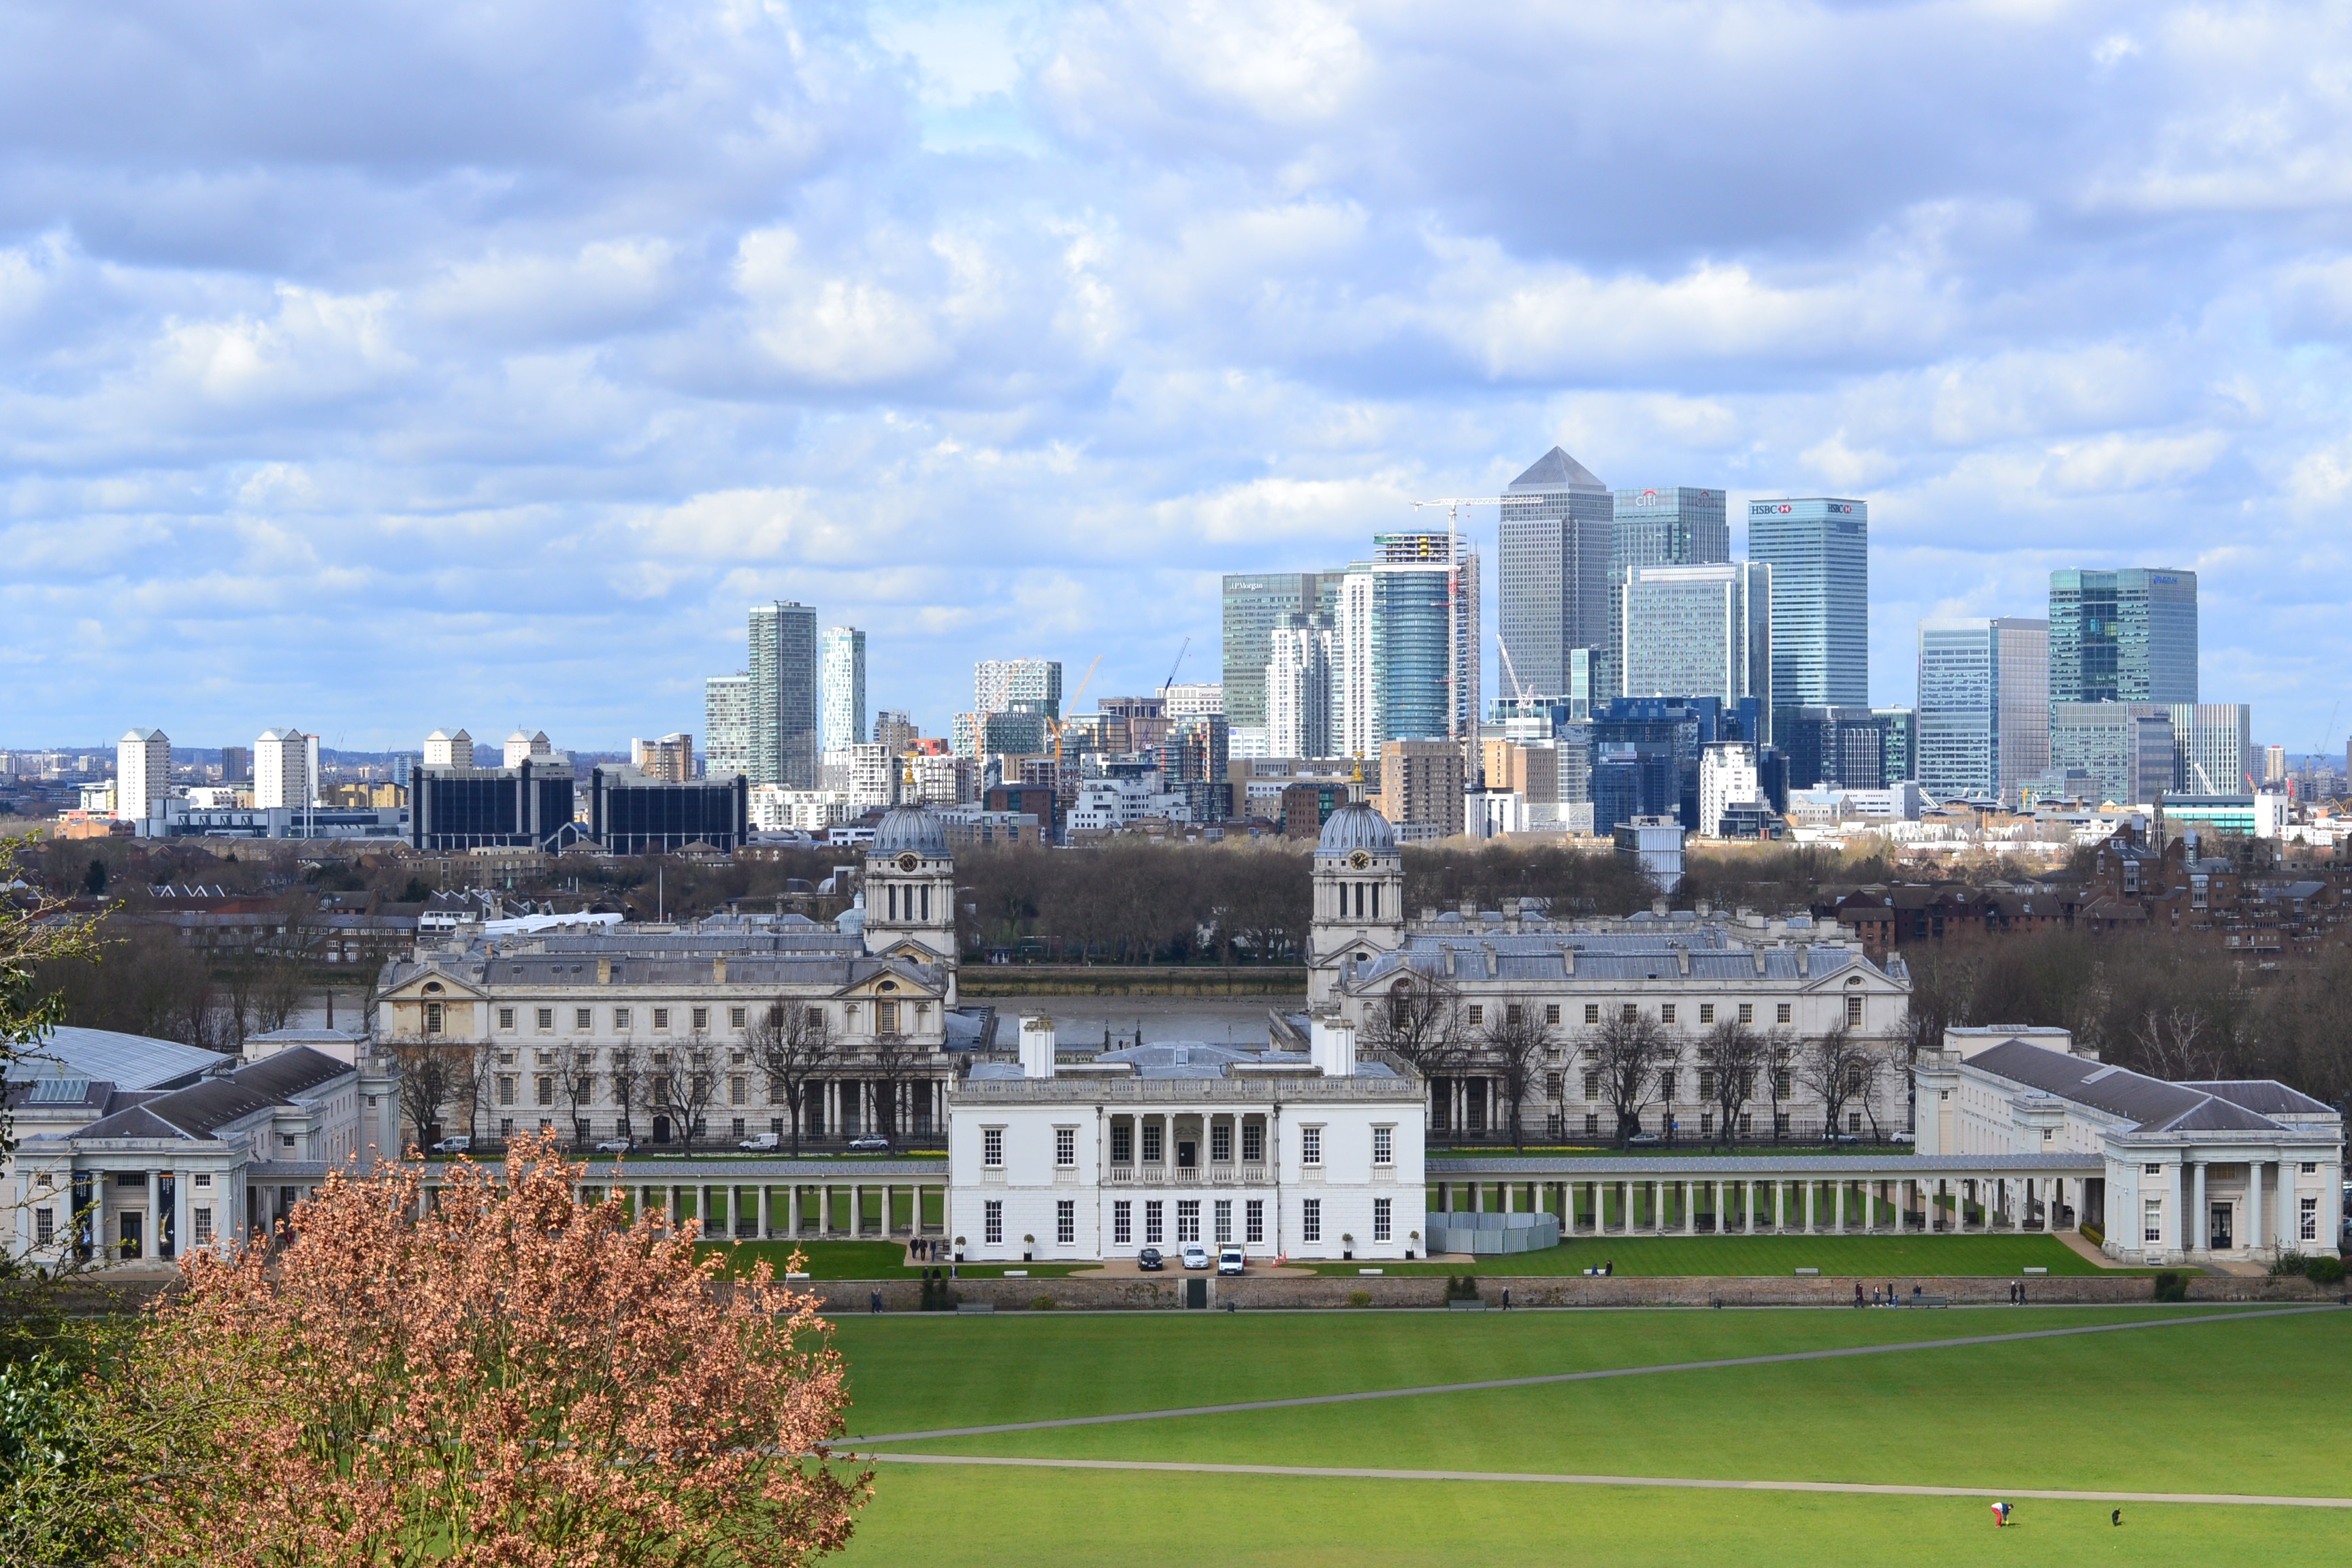
architecture, structure, skyline, view, city, skyscraper, cityscape, downtown, landmark, stadium, england, london, estate, neighbourhood, aerial photography, urban area, residential area, geographical feature, human settlement, sport venue